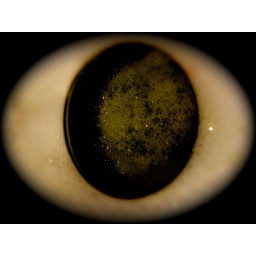
or a glass full of soapy water in my soapy sink